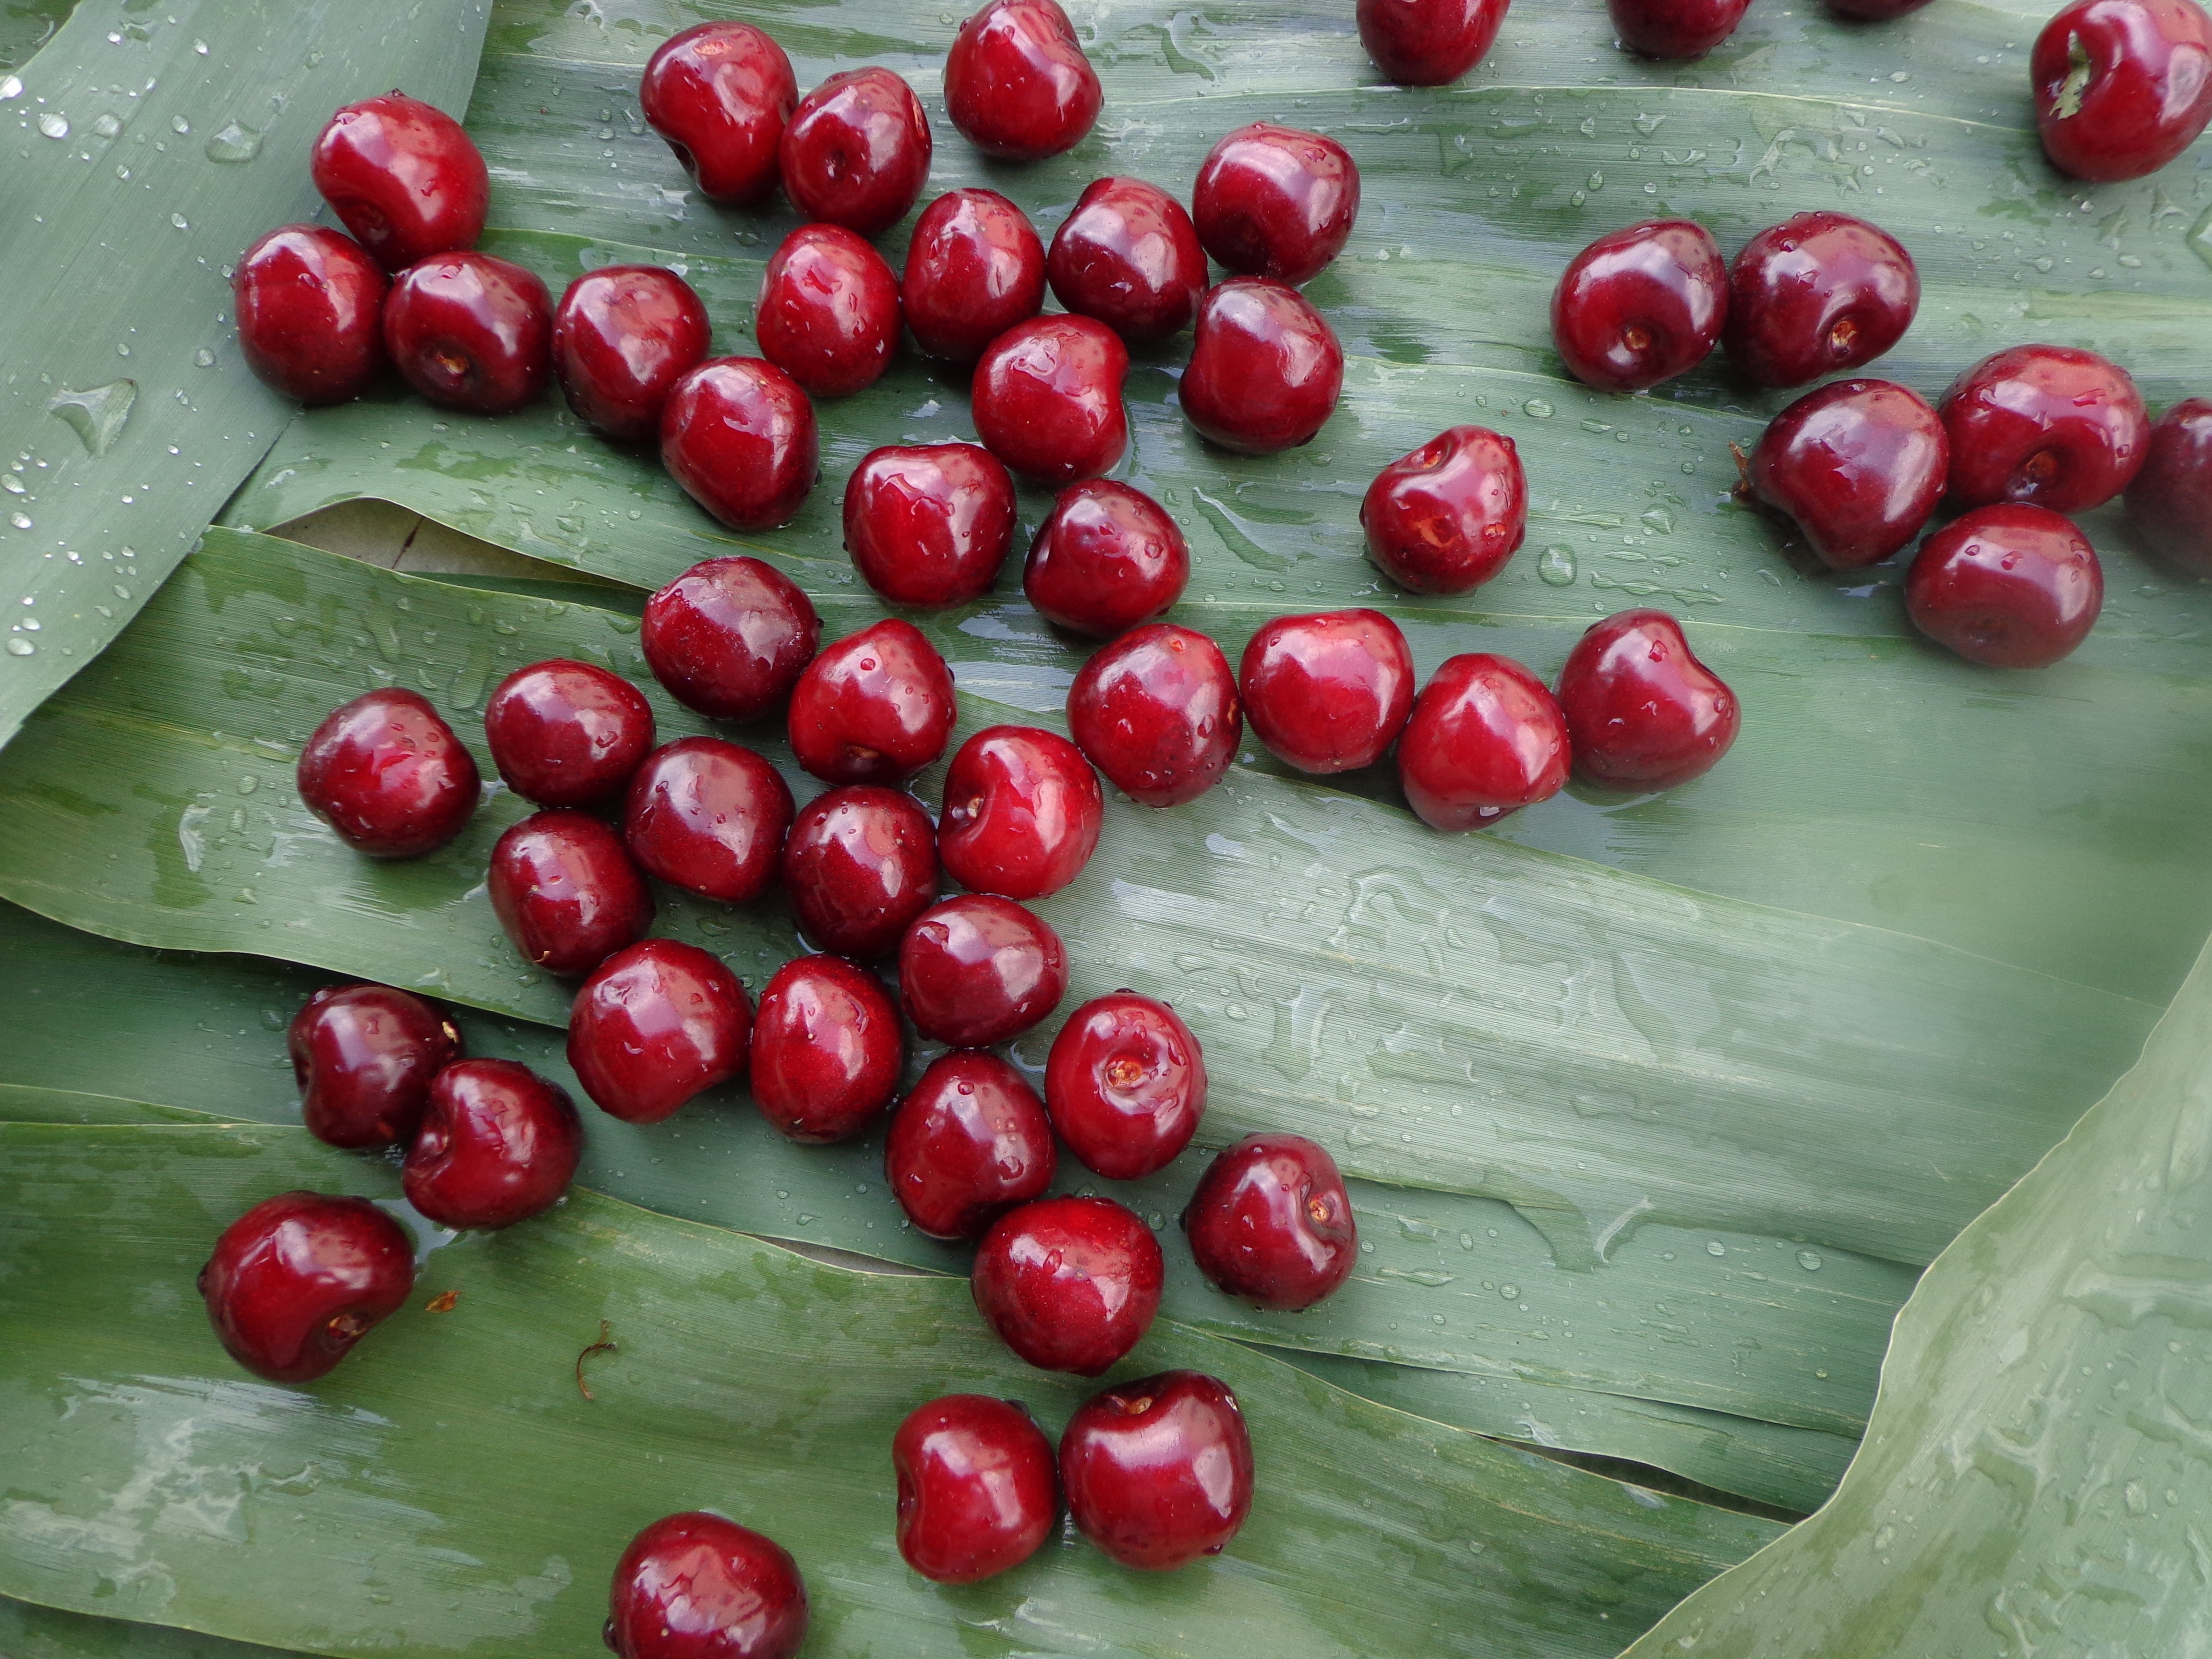
plant, fruit, berry, flower, summer, reed, food, red, produce, vegetable, cranberry, athlete, cherry, flowering plant, rose family, acerola, malpighia, sour cherry, land plant